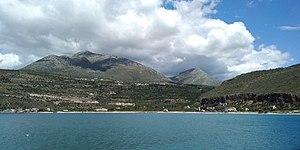
Vue de Karavostasi et Ítylo
Karavostási est un village du dème du Magne-Oriental, dans le district régional de Laconie, en Grèce.